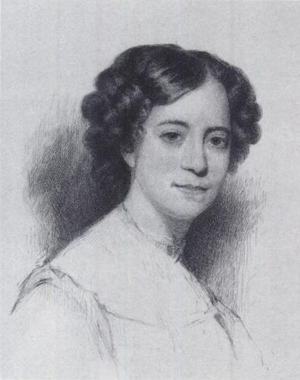
Sophia Hawthorne
Sophia Amelia Peabody Hawthorne var maler og illustrator og gift med den amerikanske forfatter Nathaniel Hawthorne.